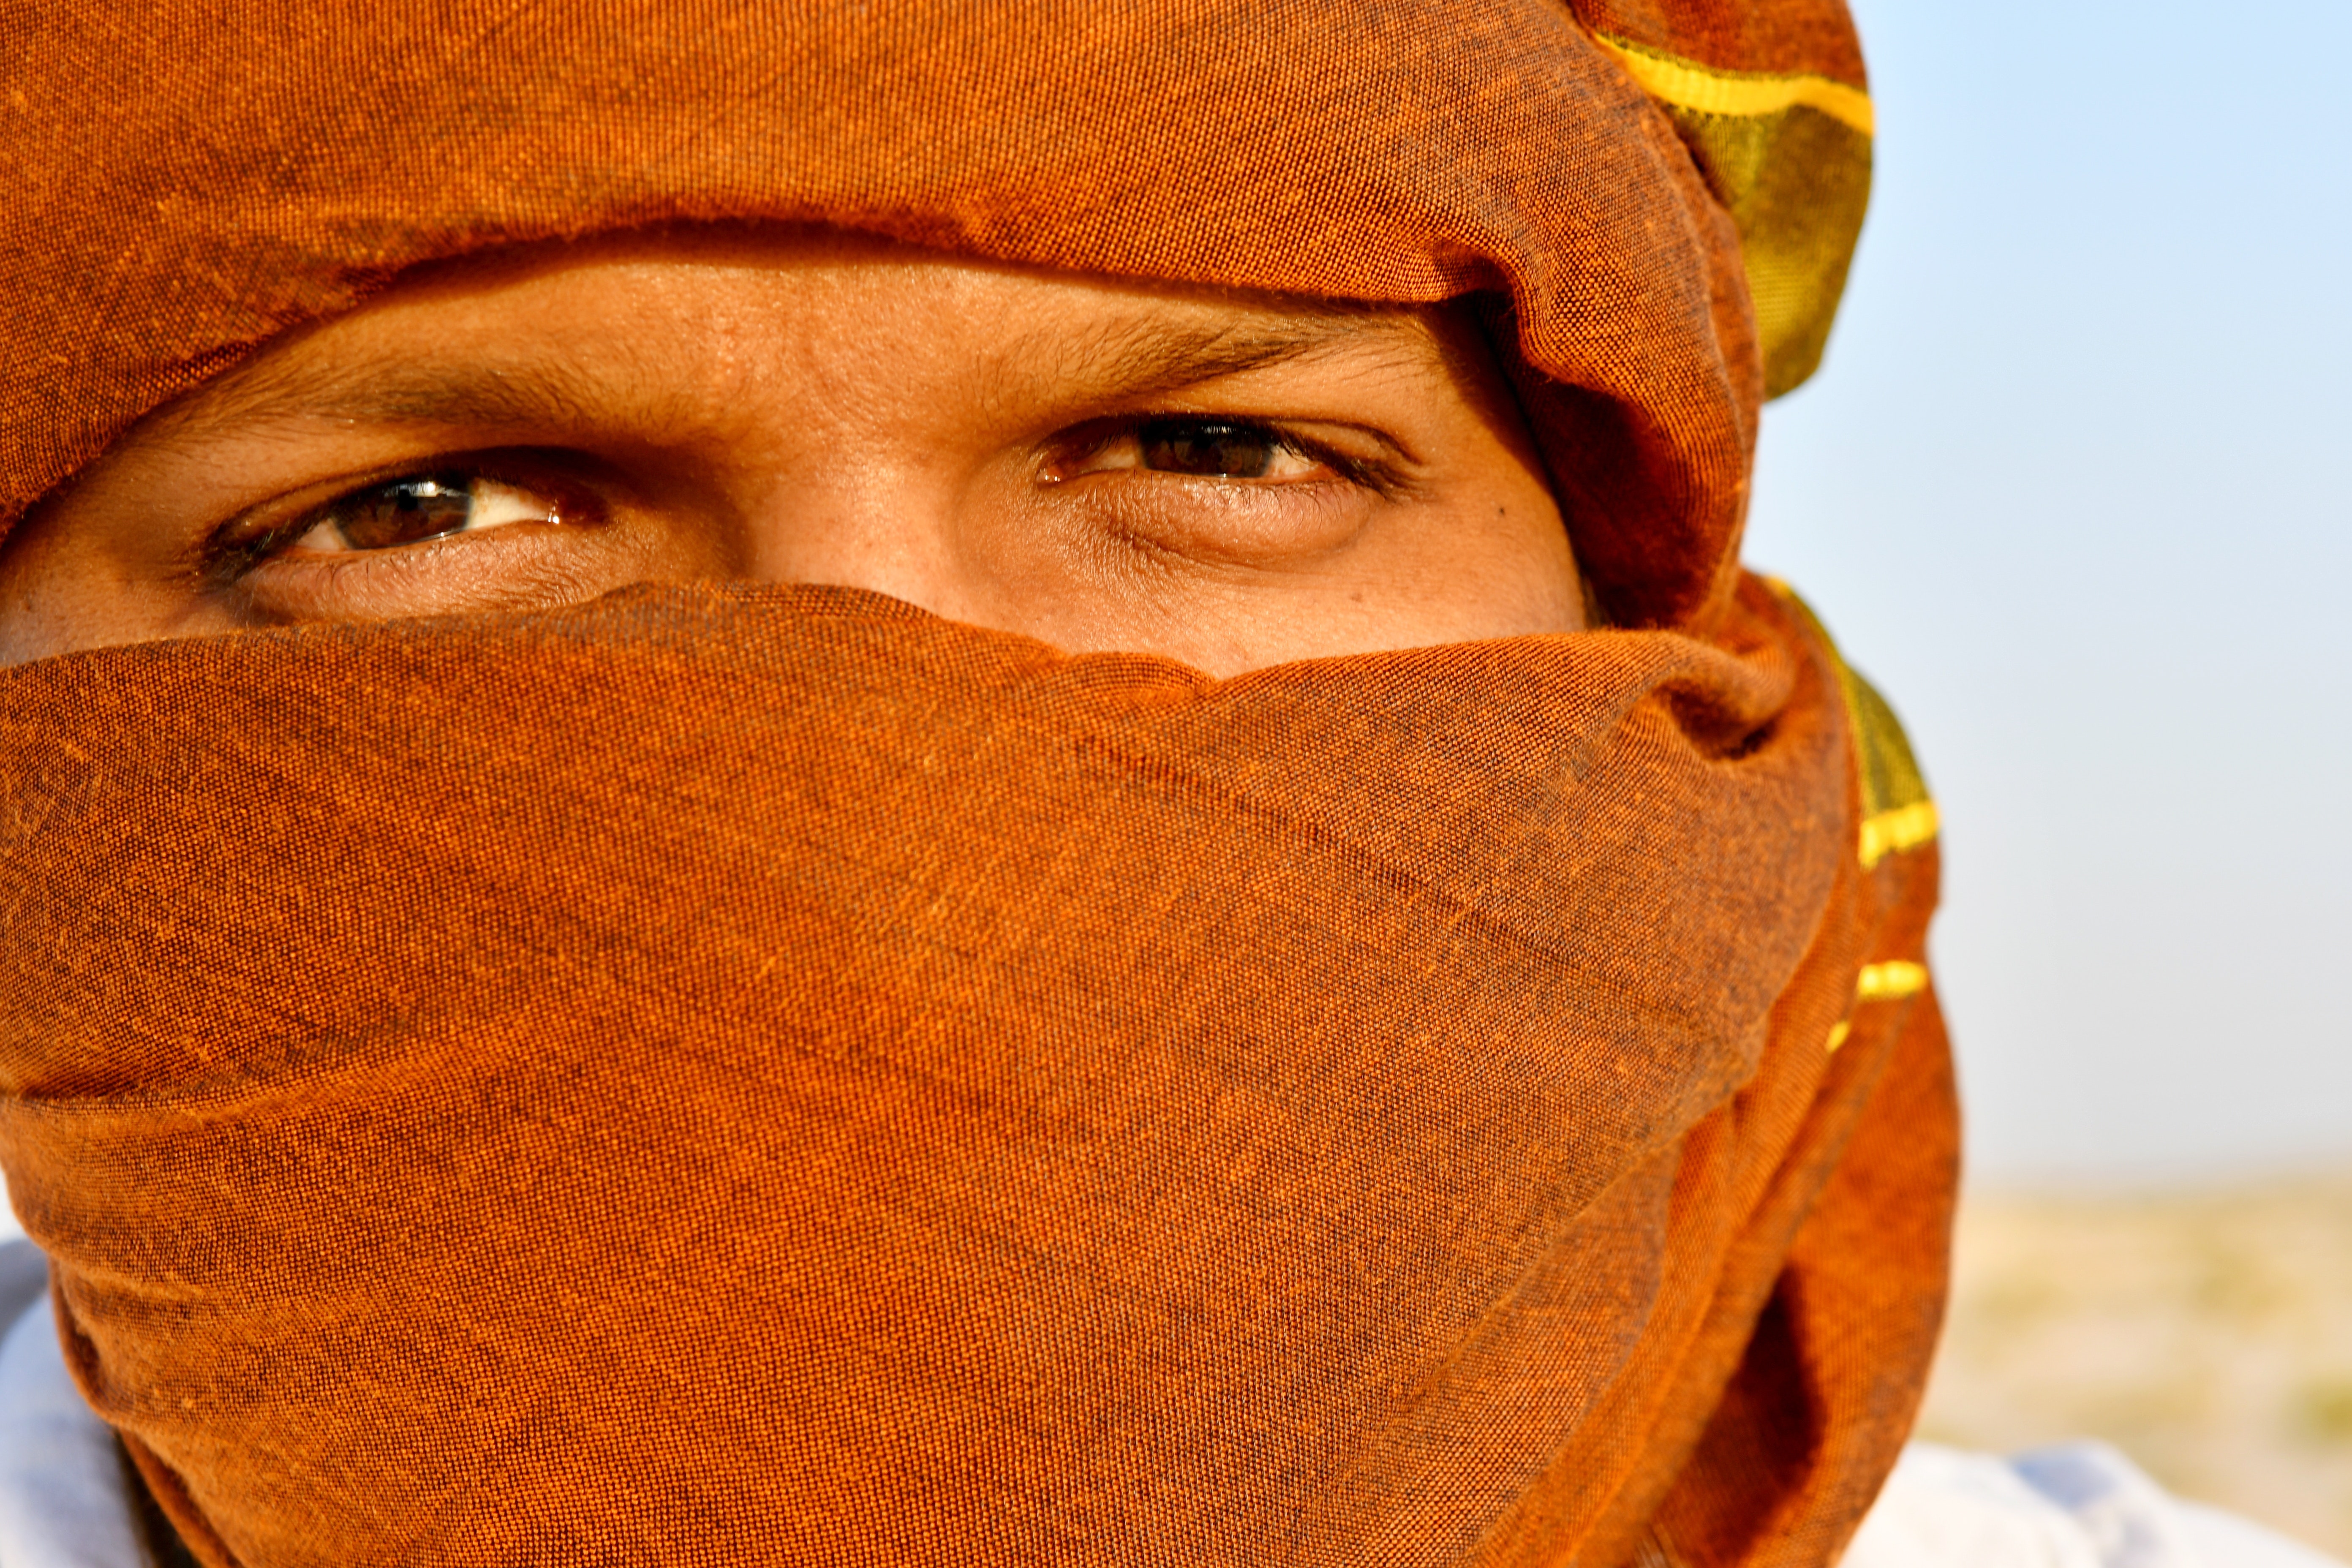
face, skin, head, orange, nose, yellow, eye, close up, headgear, lip, facial hair